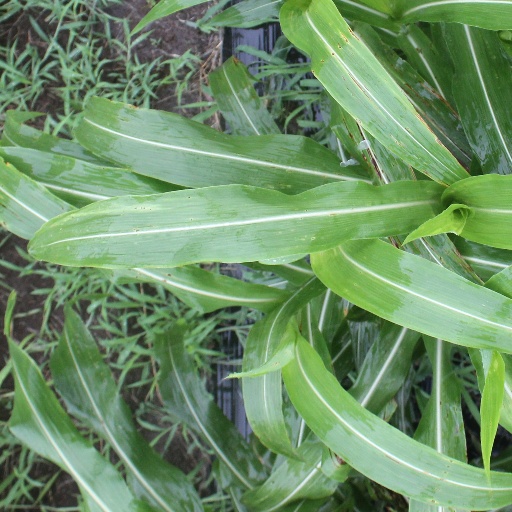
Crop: sorghum